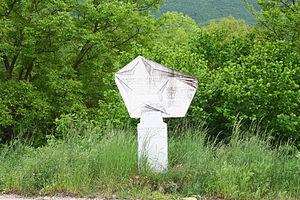
Cet article recense les monuments à la Seconde Guerre mondiale en Macédoine du Nord.